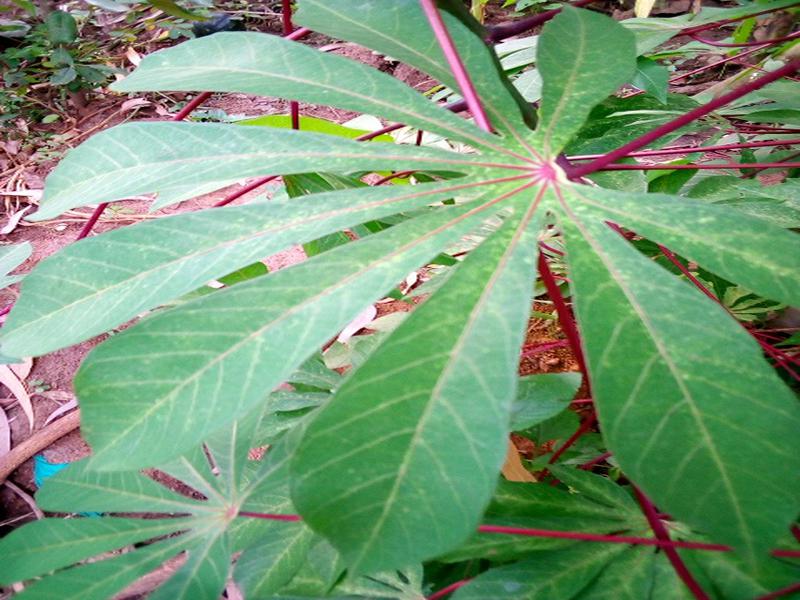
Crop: cassava
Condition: green_mottle